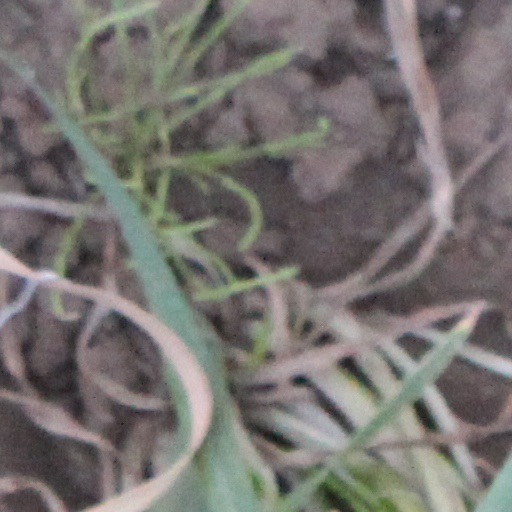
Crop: wheat